Siege of Vijayanagar

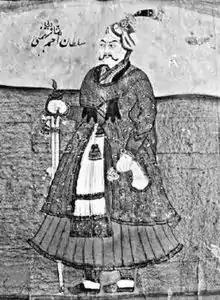
Ahmad Shah I Wali

During the Bahmani-Vijayanagar war of 1419, the majority of Bahmani territories were safeguarded by Ahmad Shah Wali, the brother of Tajuddin Firuz Shah, the Bahmani ruler. Following the war's failure, Firuz, weakened by illness and burdened by his own shortcomings and the stark contrast with Ahmad's successful defense of the kingdom, came to a stark realization. He understood increasingly that neither he nor his son Hassan could effectively govern the Sultanate without Ahmad's support. Consequently, he delegated more and more of the state affairs to his brother.